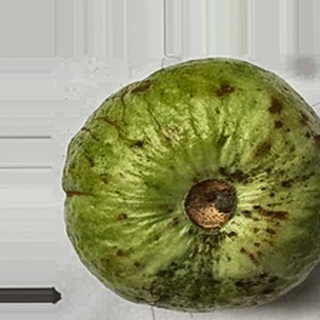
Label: guava_anthracnose